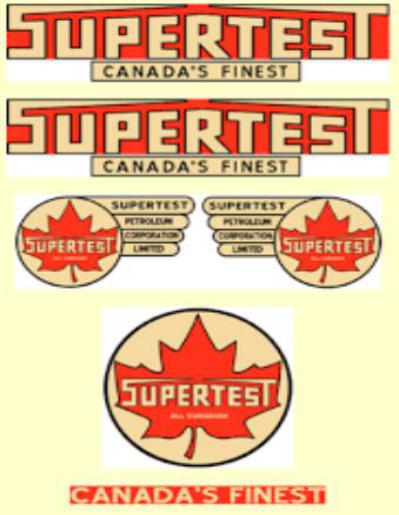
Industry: Transportation